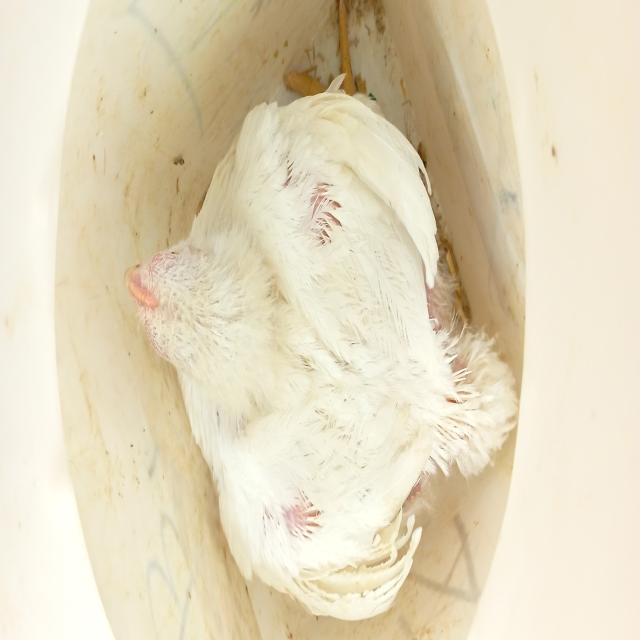
Weight: 1992 g